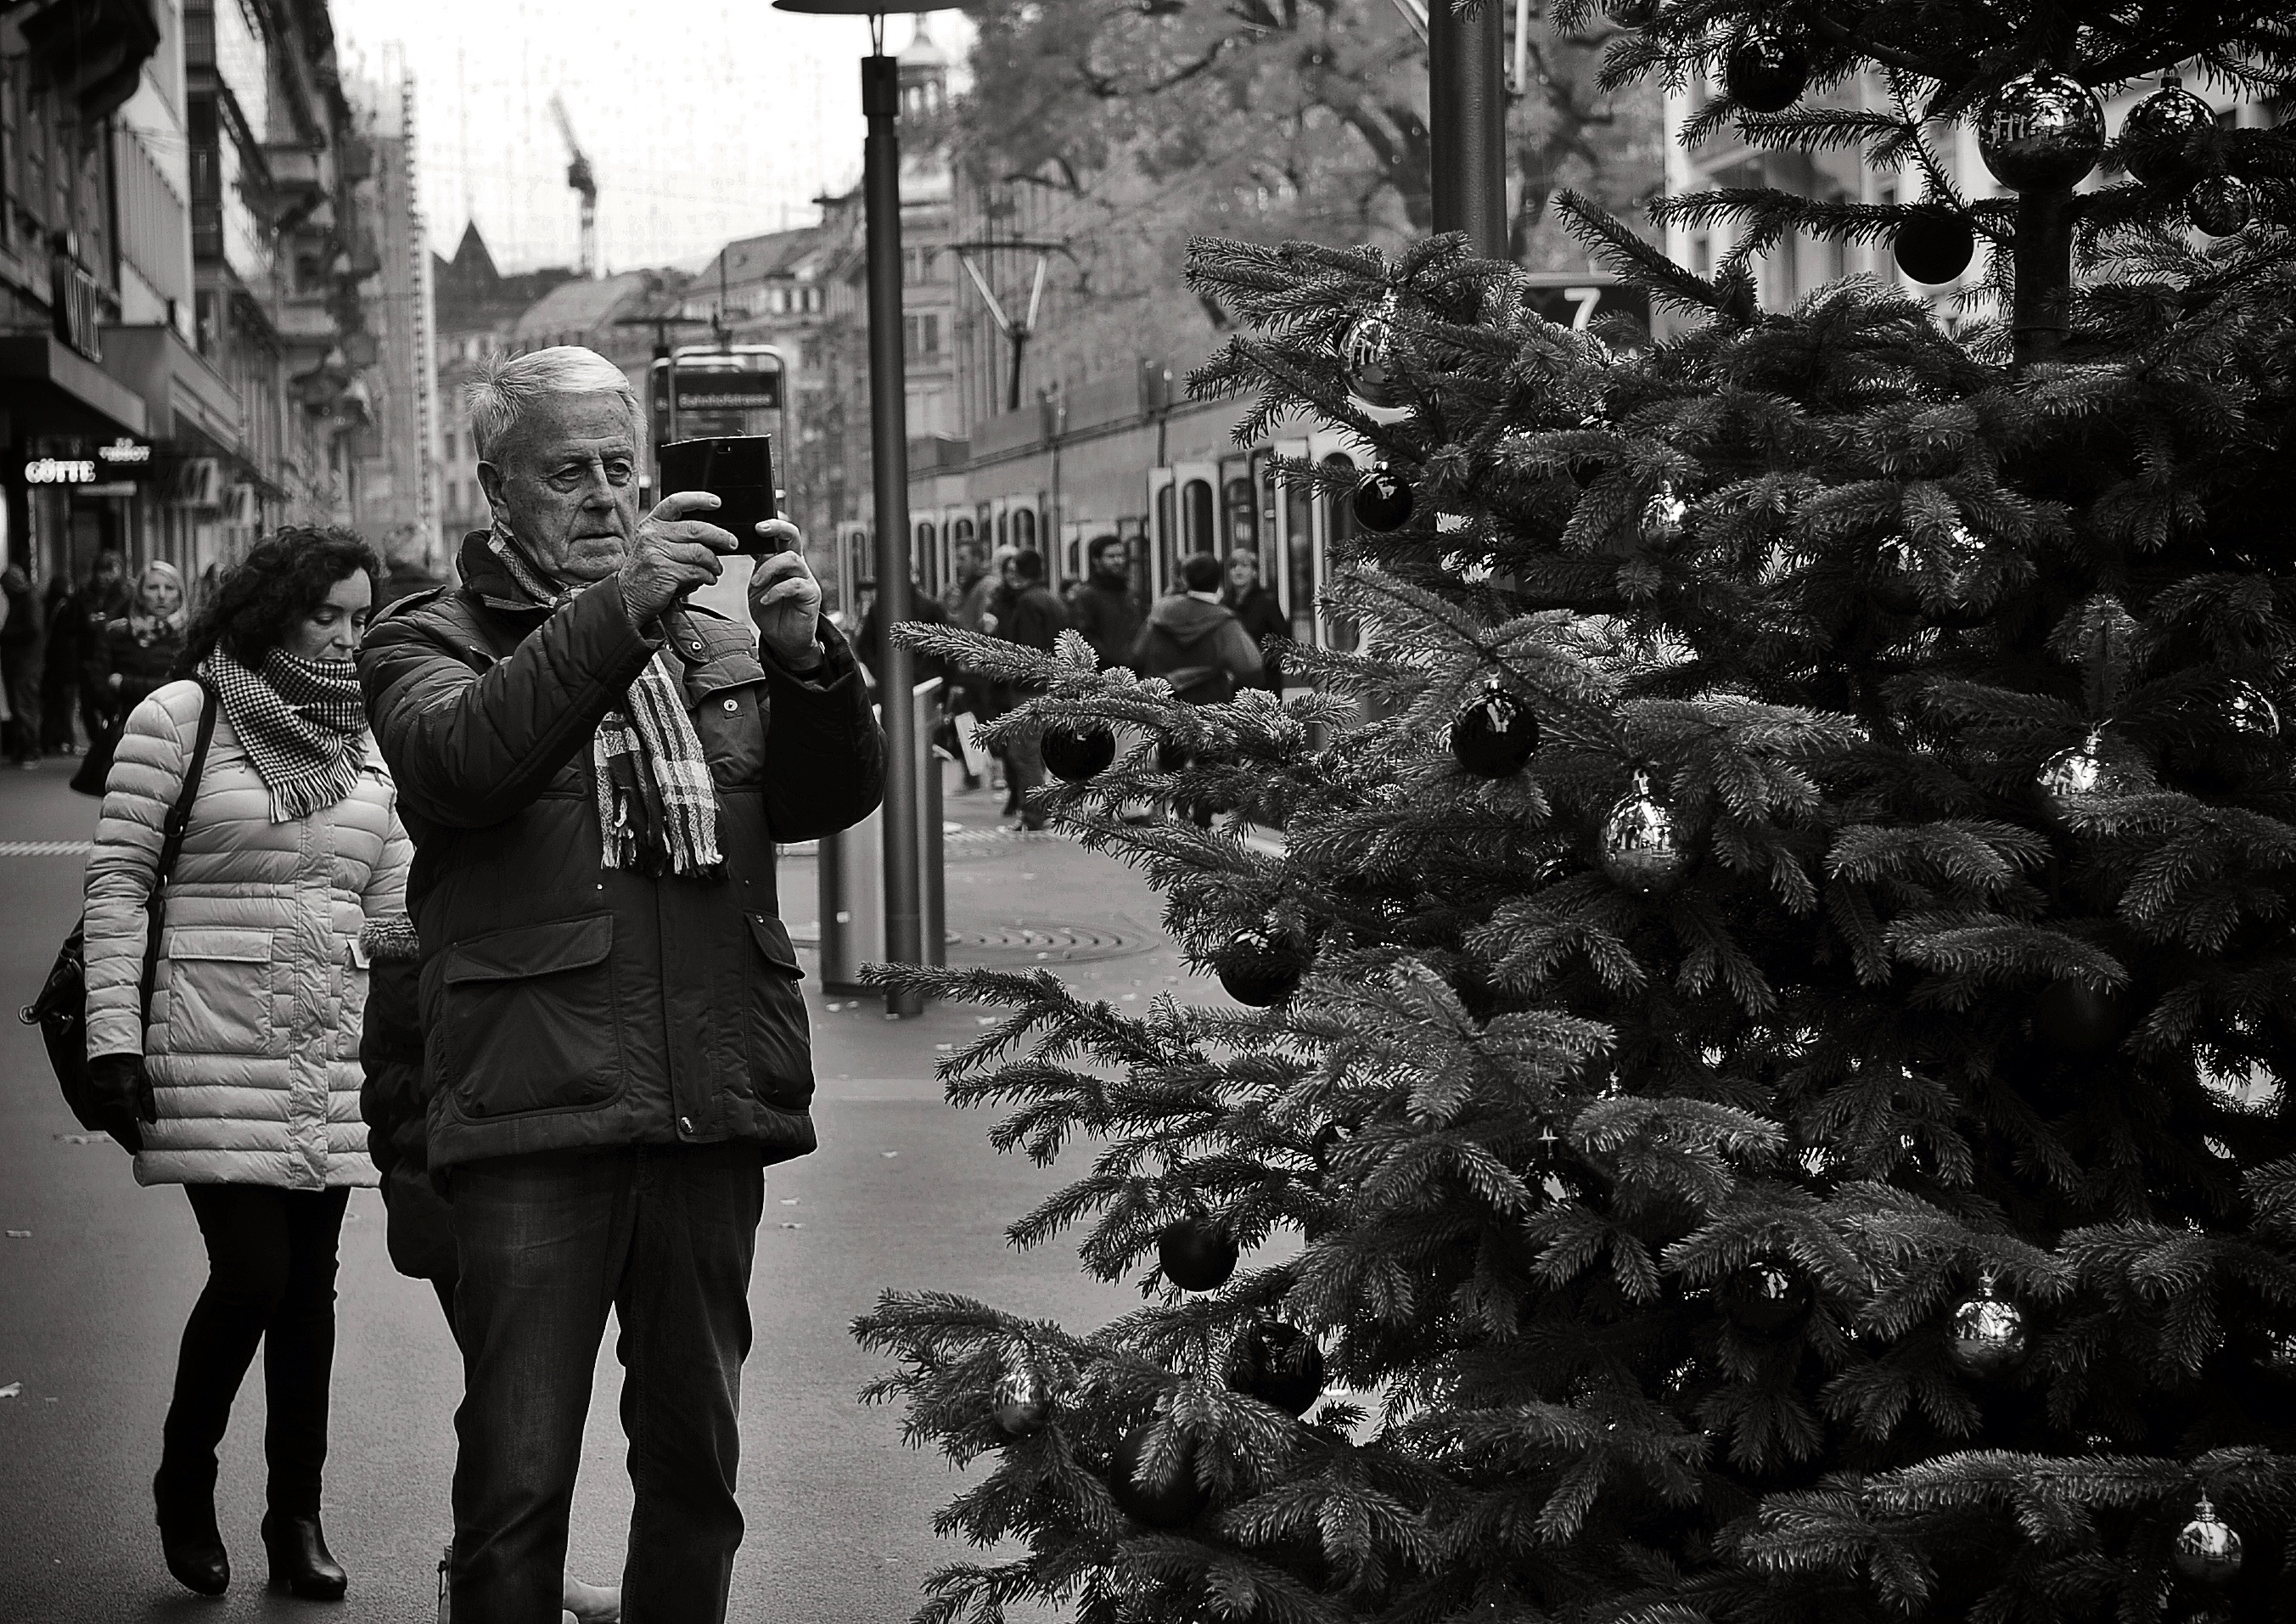
winter, black and white, people, road, street, photography, city, urban, crowd, tram, weather, nikon, black, monochrome, streetphotography, bw, candid, women, infrastructure, swiss, stadt, photograph, snapshot, streetart, schweiz, switzerland, strasse, zri, zurich, streetphoto, snapseed, image, faces, schwarzundweiss, stphotographia, streetscene, strassenszene, strassenfotografie, strasenfotografie, streetlife, streetportrait, streetpix, thomas8047, onthestreets, bahnhofstrasse, streetphotographer, 175528, vbz, zrilinie, streetfashion, streetfotografie, zurichstreet, fascinationstreet, streetphotographie, zrichzurich, nikond300s, streetartzri, zrichstreetphotography, monochrome photography